San Jose Earthquakes

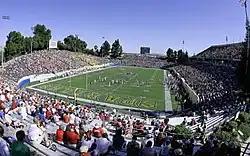
Spartan Stadium was the club's home venue from 1996 to 2005

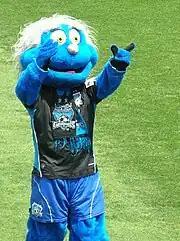
Q at a home game in August 2010

On January 13, 2007, the "San Jose Mercury News" reported that the city of San Jose, San Jose State University and the Earthquakes owners were in negotiations to build a soccer stadium just east of the Earthquakes' previous home, Spartan Stadium. The new facility, to have 22,000 permanent seats but be expandable to a capacity of 30,000 for single games, would be privately built by Lewis Wolff and John Fisher, the primary owners of the Earthquakes, with San Jose State providing the needed land. Additionally, the team and the university would build community soccer fields across Senter Road in Kelley Park using San Jose municipal bond money that had been approved years earlier for the purpose but never spent. The plan was for the new version of the San Jose Earthquakes to play in Spartan Stadium during the 2008 MLS season, then move into the new stadium in 2009. Plans for the stadium collapsed on April 19 of that year after the Earthquakes and SJSU could not come to an agreement on revenue sharing.